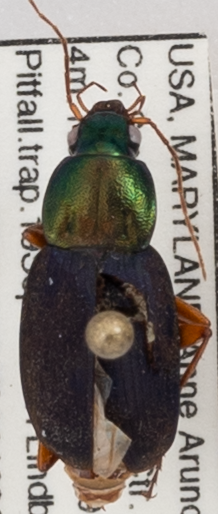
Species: Chlaenius emarginatus
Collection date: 2019-09-19
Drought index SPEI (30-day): -1.316
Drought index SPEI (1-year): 0.8
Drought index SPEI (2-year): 1.368